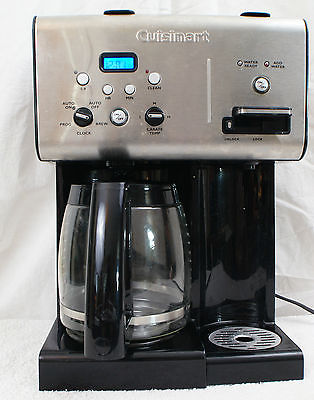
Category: coffee maker